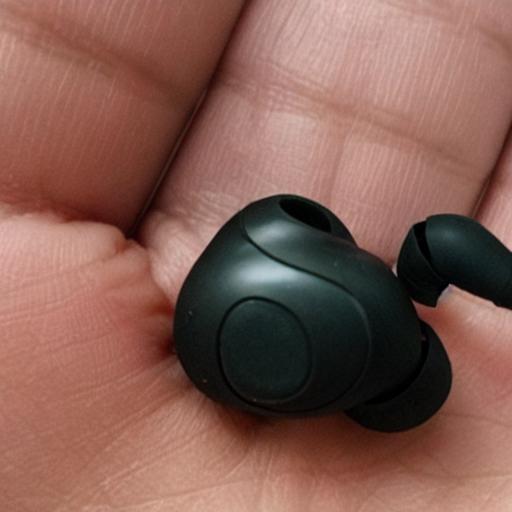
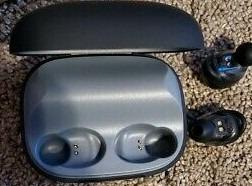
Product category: earbuds
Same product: no